I Corps (German Empire)

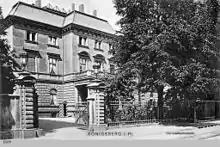
Headquarters, about 1908

From formation in 1820, the Corps commanded two divisions: 1st Division and 2nd Division. These were joined by 37th Division when it was formed on 1 April 1899. 37th Division was transferred to XX Corps when it was formed on 1 October 1912.